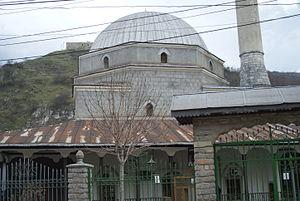
Prizren en albanais et Prizren en serbe latin est une ville et une commune du Kosovo. Elles font partie du district de Prizren. En 1991, la commune/municipalité comptait 175 413 habitants, dont une majorité relative d'Albanais. En 2009, la population de la commune/municipalité était estimée par l'OSCE à 240 000 habitants. Selon le recensement kosovar de 2011, la commune compte 178 112 habitants.
Cet article propose une liste des monuments culturels du Kosovo. Elle intègre des monuments inscrits dans les registres de l'Institut pour la protection du patrimoine de la République de Serbie et sur la liste de l'Académie serbe des sciences et des arts, en tant que le Kosovo est encore considéré comme une province autonome par la Serbie et une partie de la communauté internationale ; parallèlement le Kosovo, qui a proclamé son indépendance en 2008, a établi une liste provisoire de monuments culturels.
La mosquée de Gazi Mehmed Pacha, également connue sous le nom de mosquée Bajrakli, est une mosquée ottomane située dans la ville de Prizren, au Kosovo. Elle a été construite au XVIᵉ siècle. Elle est inscrite sur la liste des monuments culturels de l'Académie serbe des sciences et des arts et sur celle des monuments culturels du Kosovo.